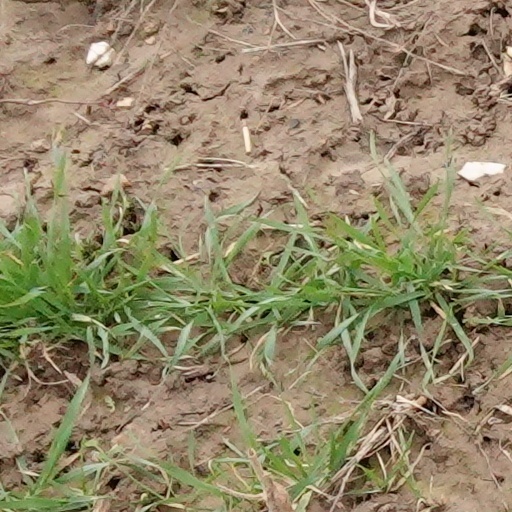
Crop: wheat